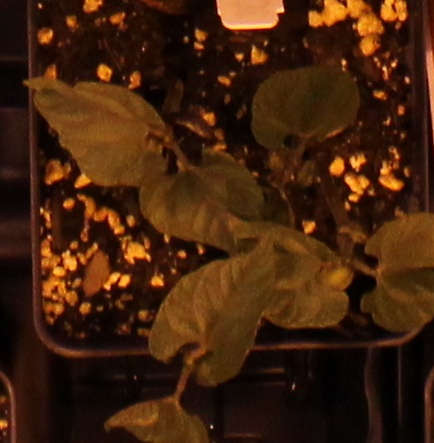
Label: Blackbean